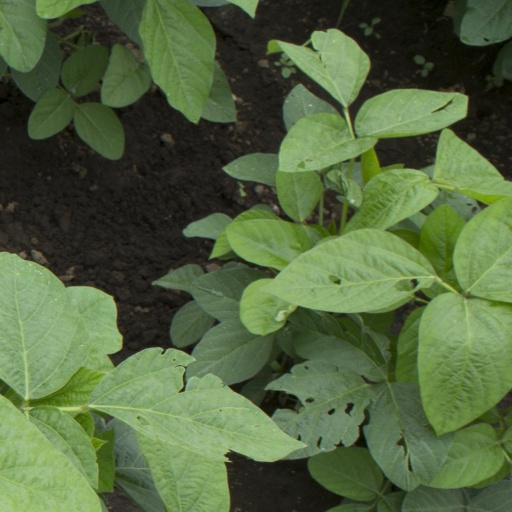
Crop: soybean